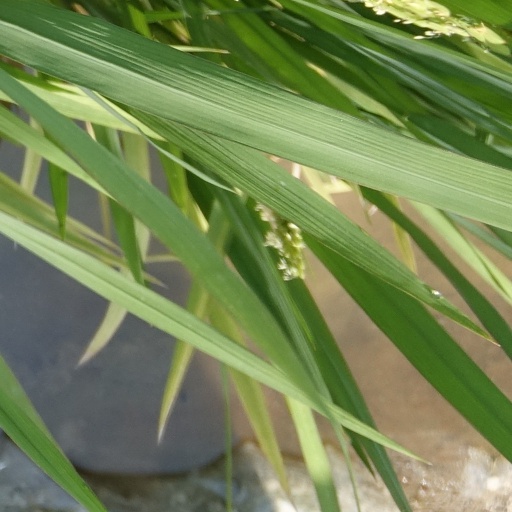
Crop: rice